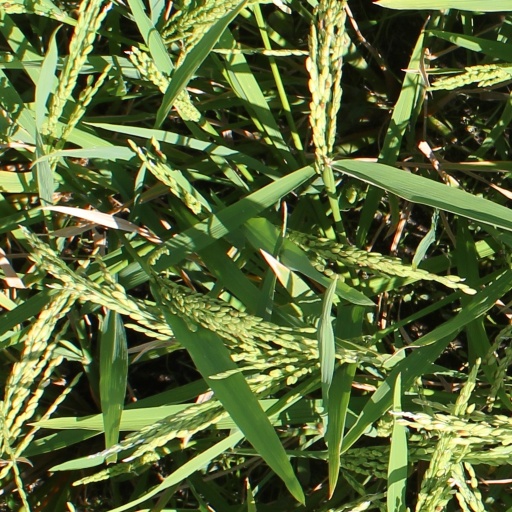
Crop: rice